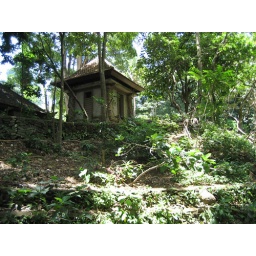
The holy monkey forest in Ubud; amazingly tranquil place, as long as you're not carrying foodstuffs.